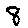
Label: 8